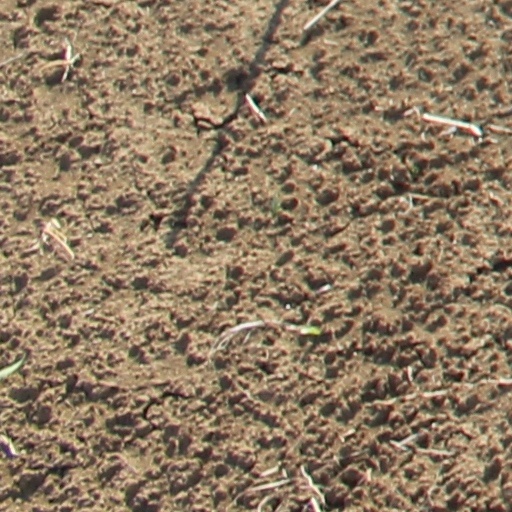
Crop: wheat